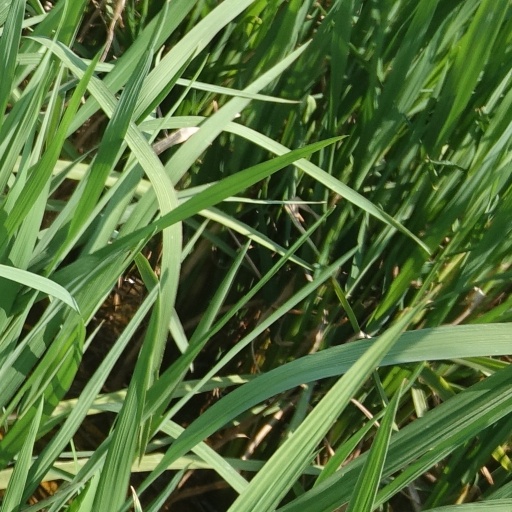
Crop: rice